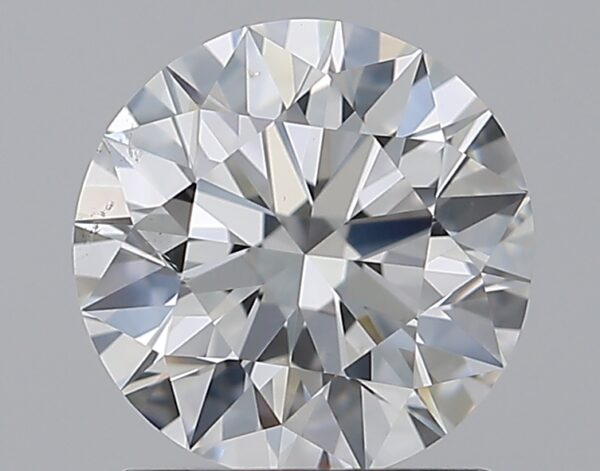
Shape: round
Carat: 1.51
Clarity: VS2
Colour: G
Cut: EX
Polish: EX
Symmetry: EX
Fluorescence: N
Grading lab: GIA
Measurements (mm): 7.31 x 7.36 x 4.56